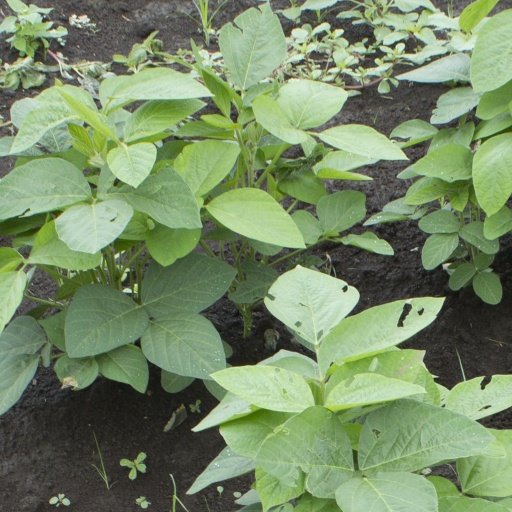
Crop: soybean